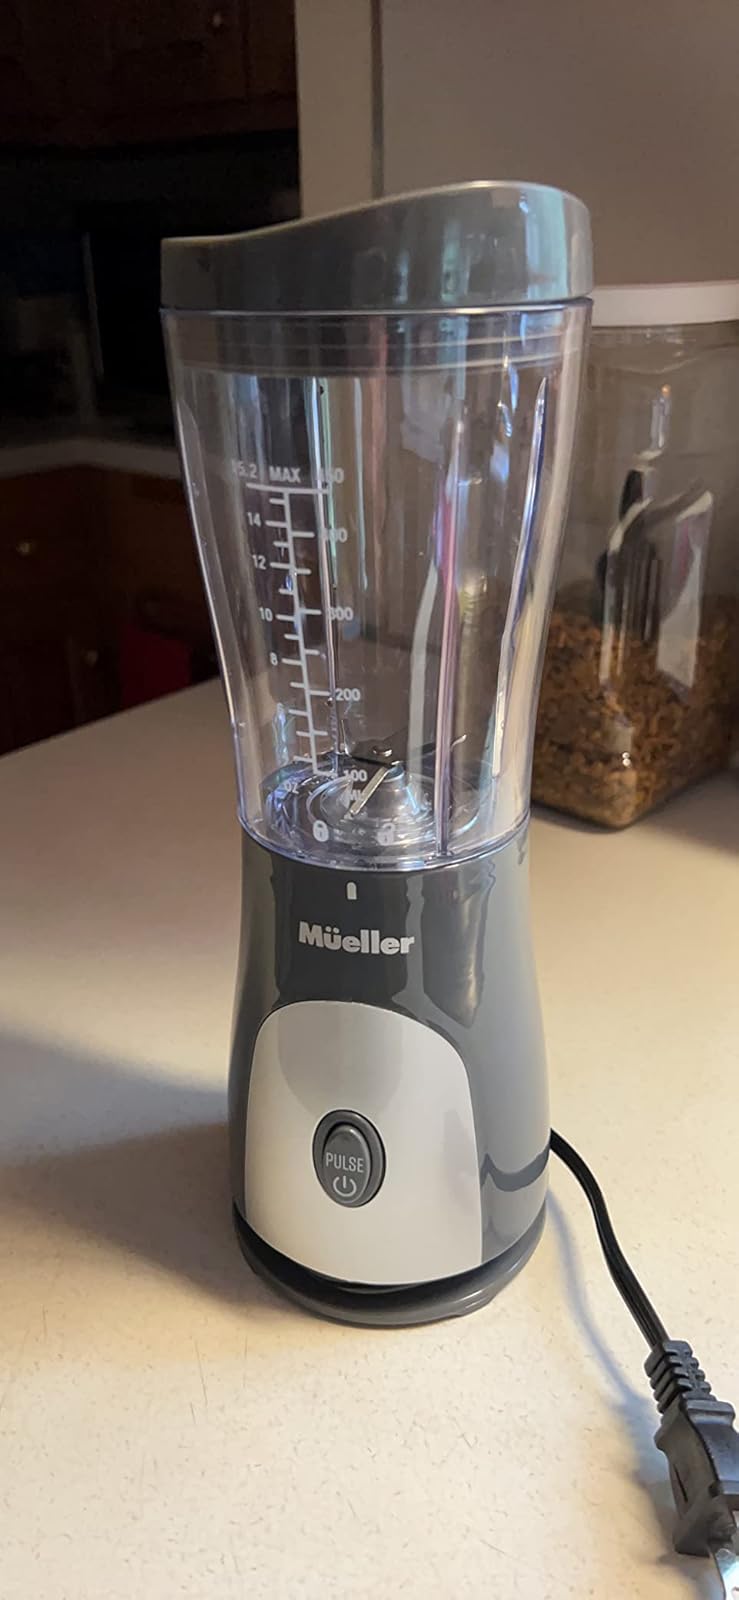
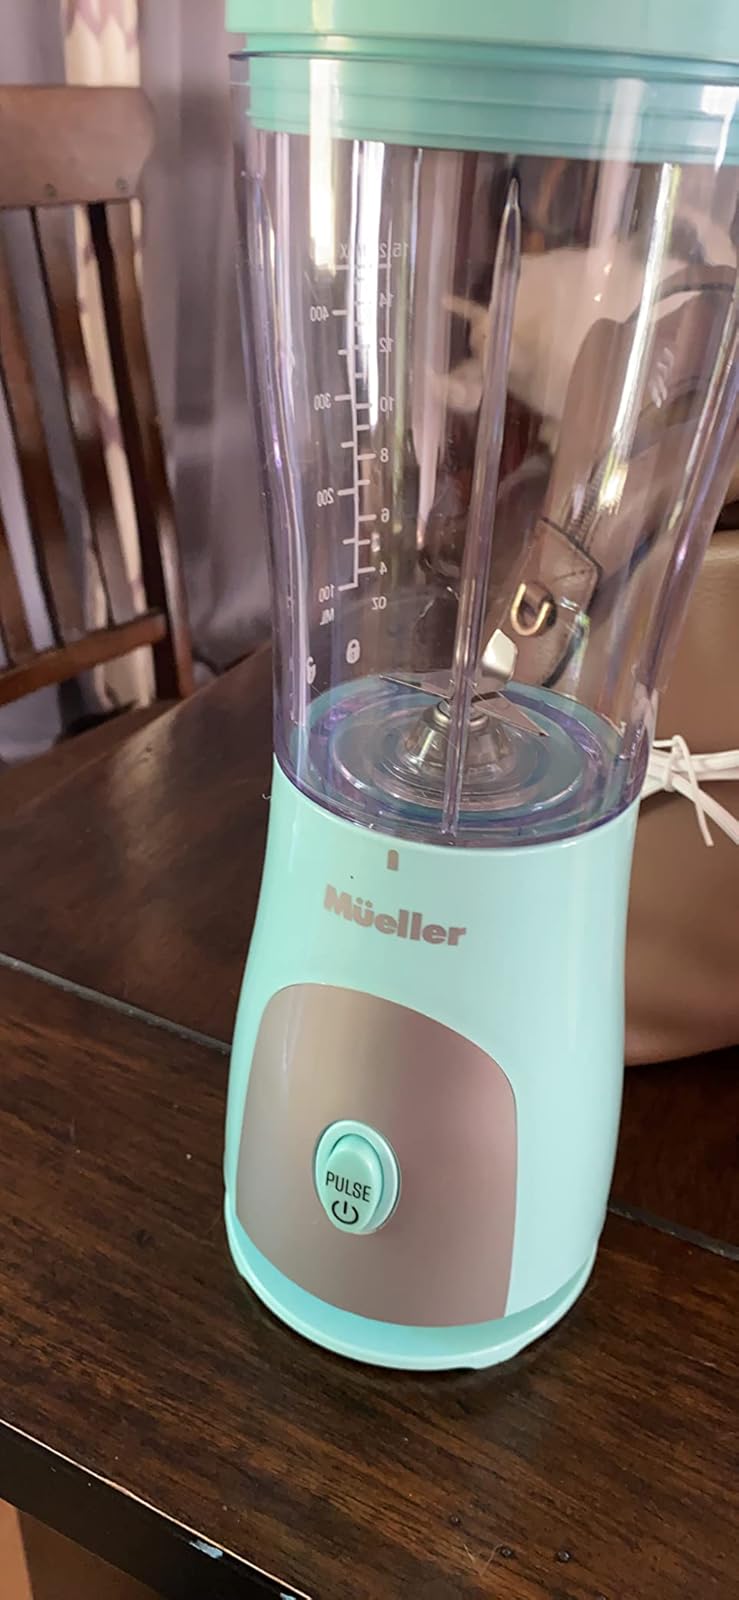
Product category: items_blender
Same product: no